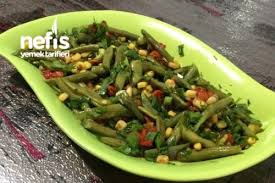
Yemek: taze_fasulye